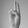
ASL letter: U